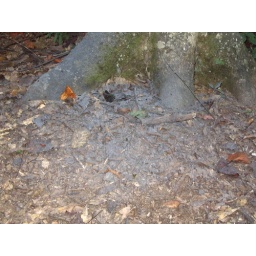
Hundreds of yellow jackets living in the ground at the base of this tree.